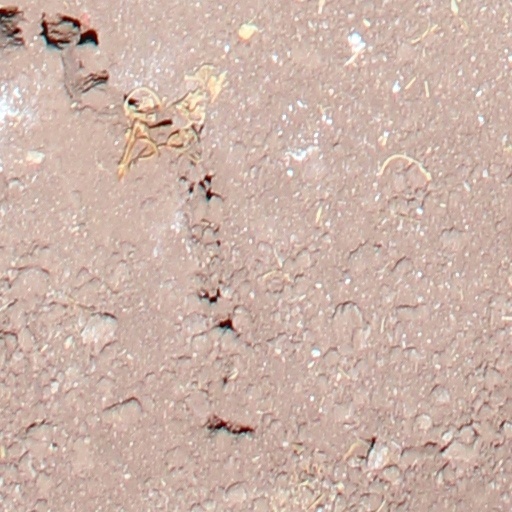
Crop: wheat